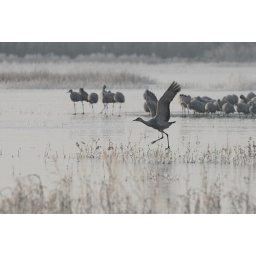
A sandhill crane takes a running start on this frozen lake in New Mexico.